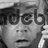
Emotion: surprise